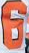
Number: 6